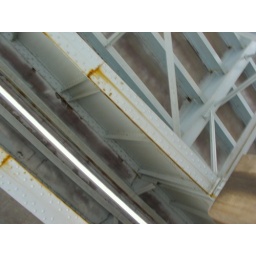
a bridge on highway 14 off of Main Street in Ann Arbor, Michigan.